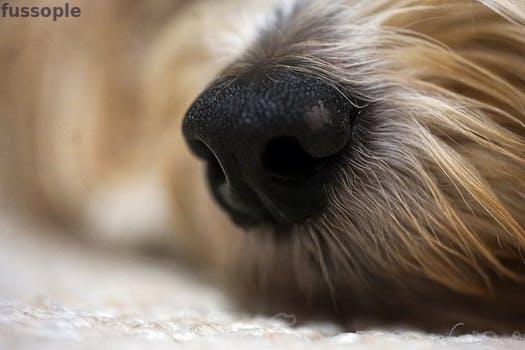
Label: Watermark